Mung bean

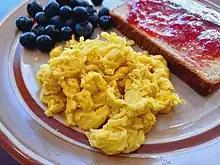
Plant-based egg alternative made with mung bean protein

Mung bean starch, which is extracted from ground mung beans, is used to make transparent cellophane noodles (also known as bean thread noodles, bean threads, glass noodles, "fensi", "tung hoon", , , or ). Cellophane noodles become soft and slippery when they are soaked in hot water. A variation of cellophane noodles, called mung bean sheets or green bean sheets, are also available.